Johan Conrad Ernst

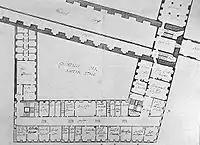
Ernst's plan for the Slotsholmen Chancery Building

He had also had assignments at Copenhagen Castle including the construction of the Boldhus (the king's indoor ball court).